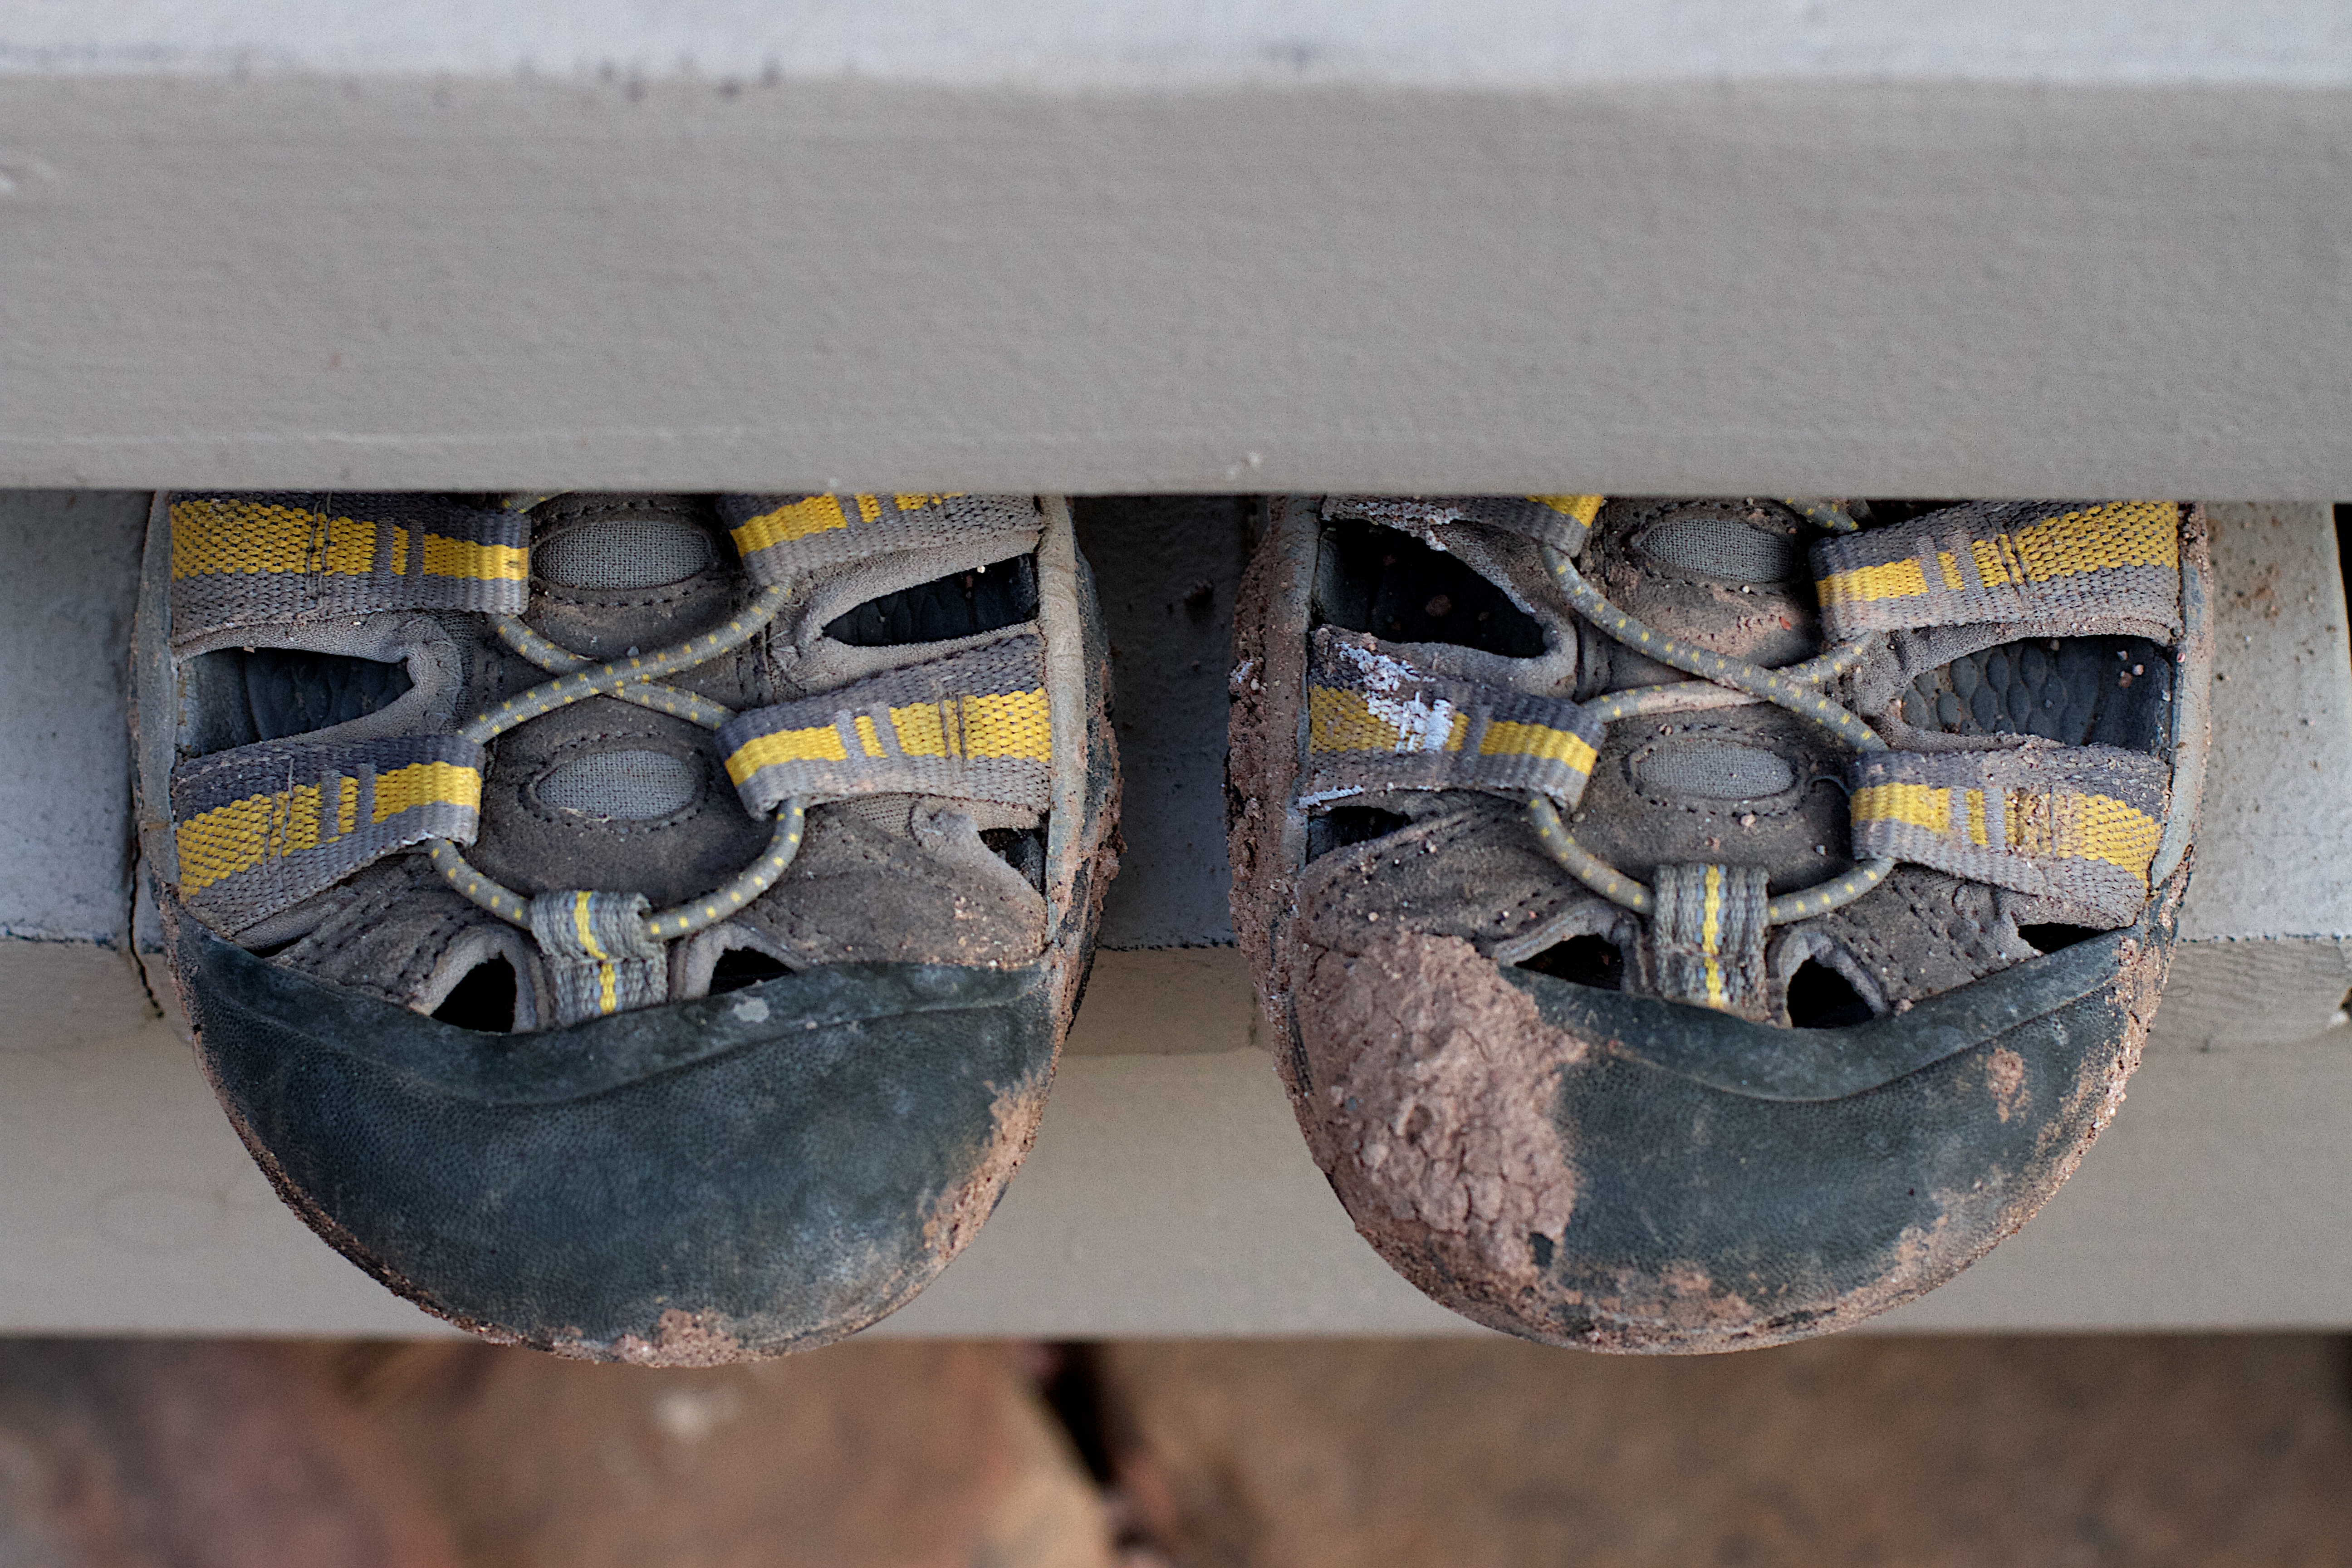
shoe, wood, wheel, tire, footwear, iron, automotive tire